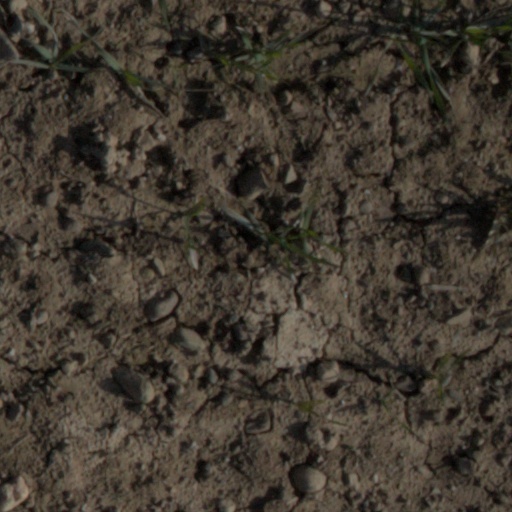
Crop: wheat